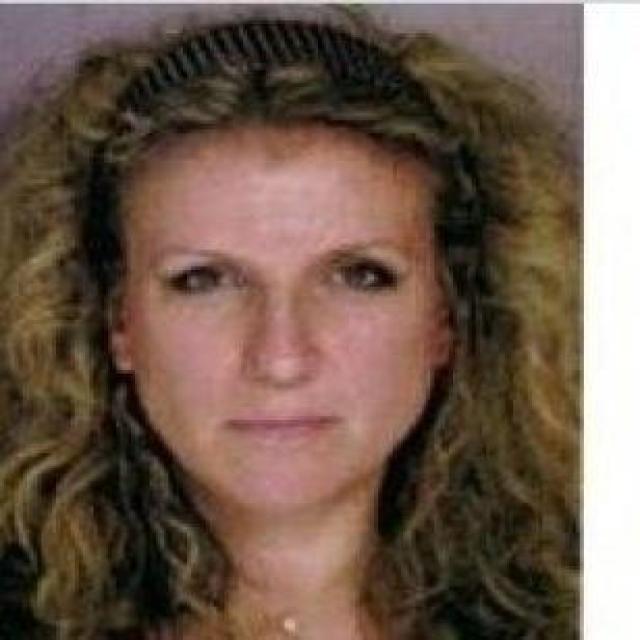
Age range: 21-44